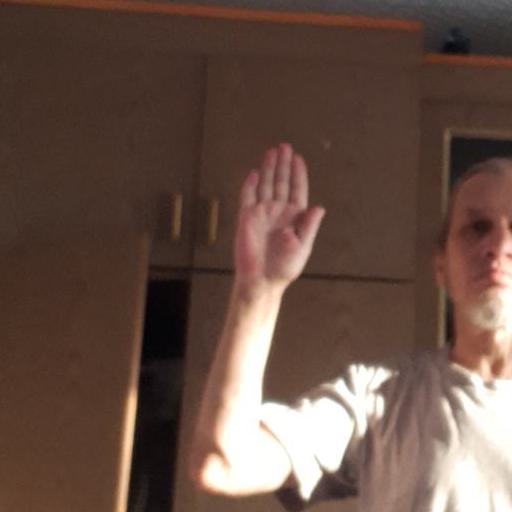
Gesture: stop